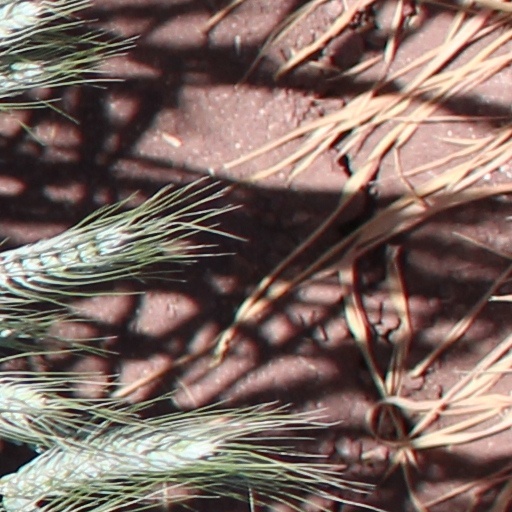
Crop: wheat